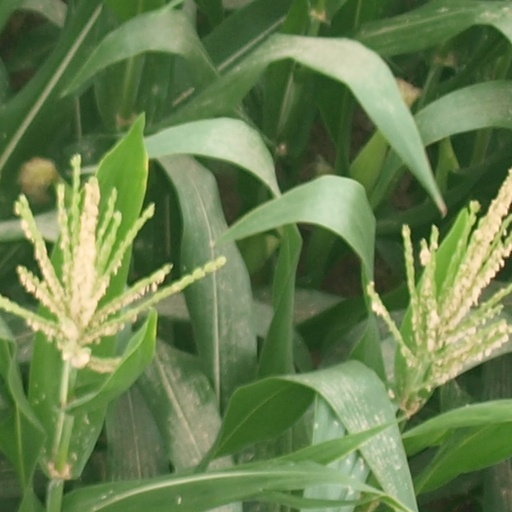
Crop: maize; corn